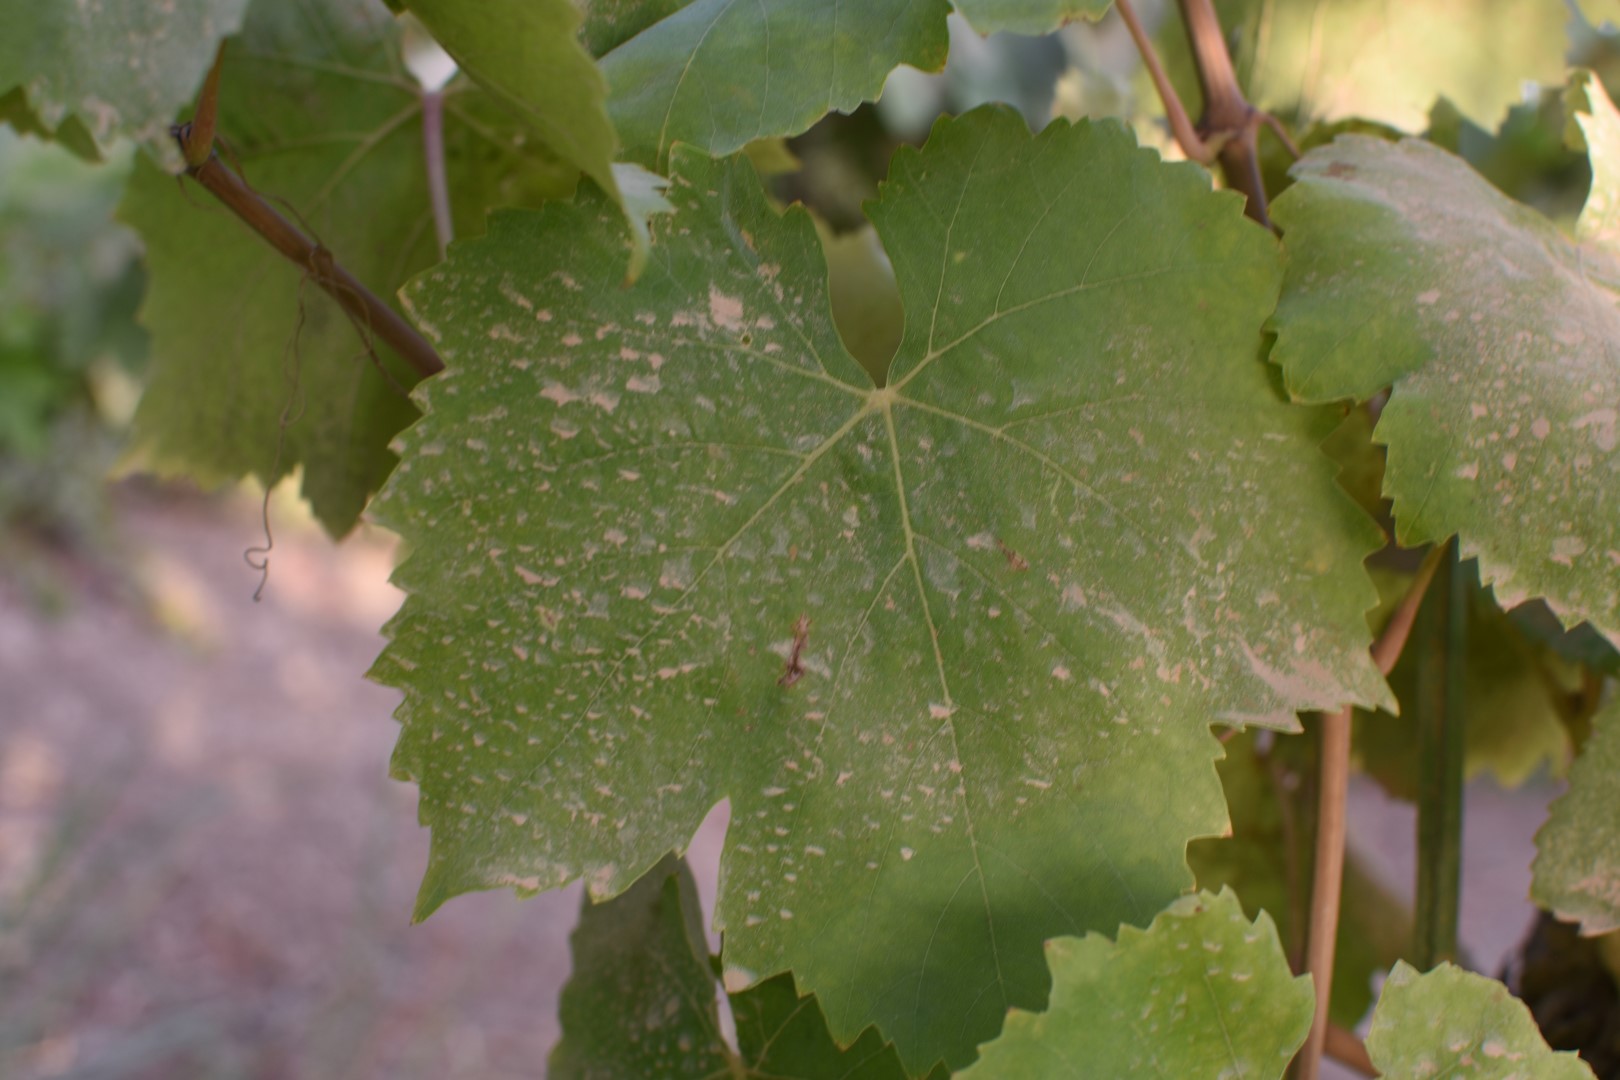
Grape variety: Thompson Seedless